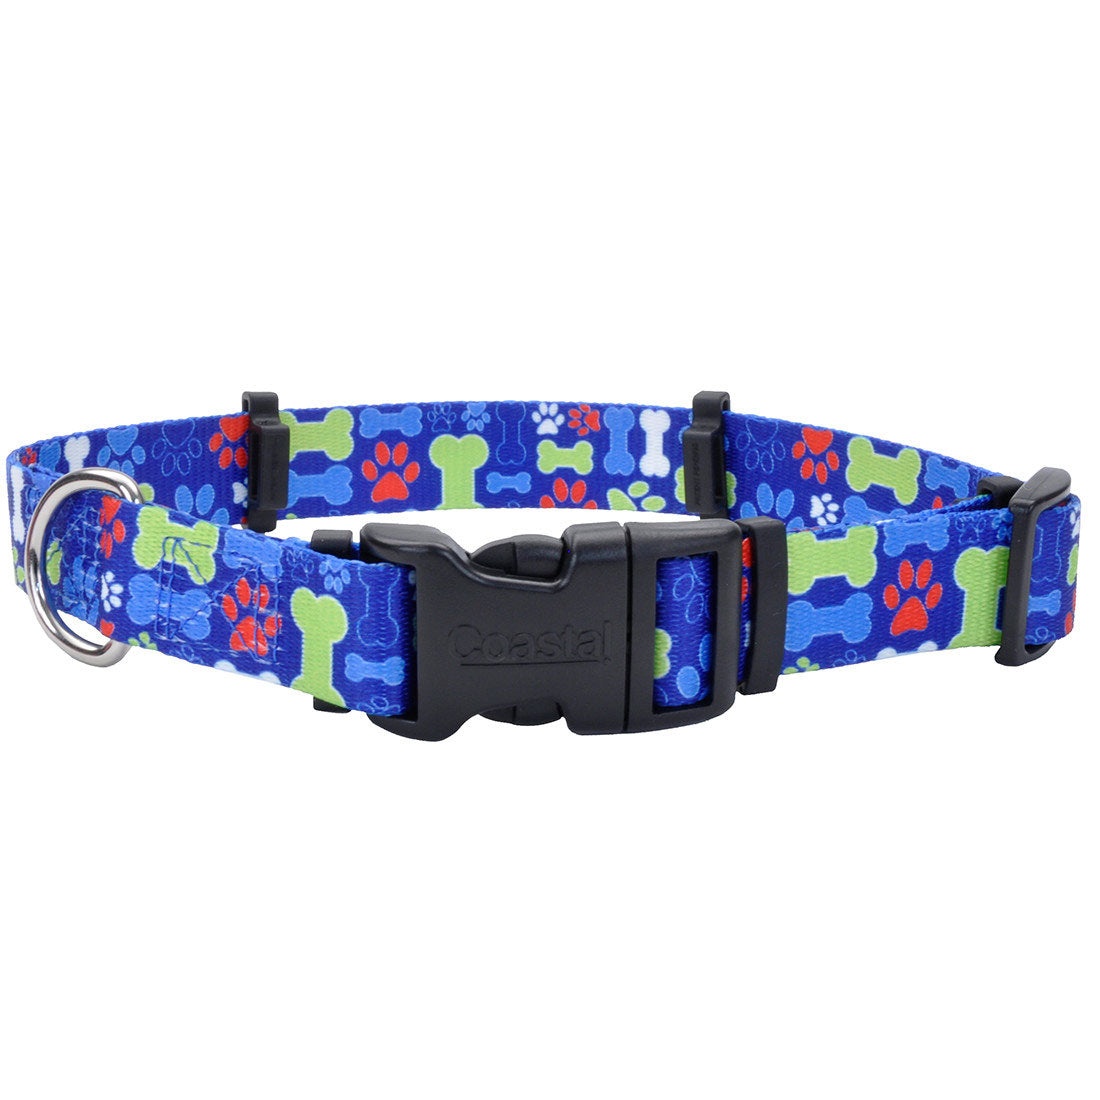
Coastal Pet Products SecureAway Flea Collar Protectors
Brand: Coastal Pet Products
The SecureAway™ Adjustable Flea Collar Protector covers and holds flea collars in place. Flea collar not included. This patent-pending flea collar protector features keepers that are flexible to accommodate different thicknesses of flea collar construction.
Category: Animals & Pet Supplies > Pet Supplies > Pet Collars & Harnesses > Flea Collars